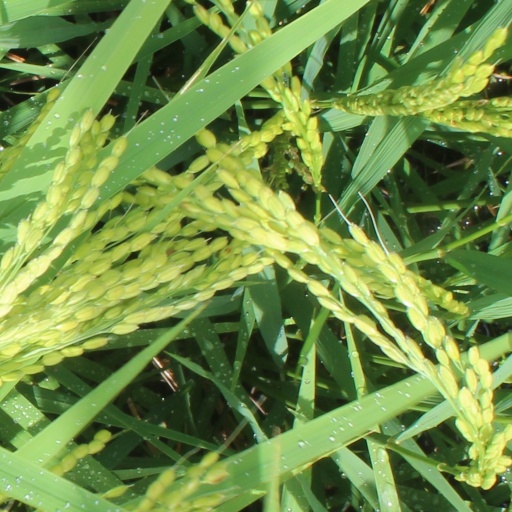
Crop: rice